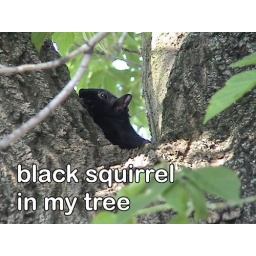
black squirrel in my tree